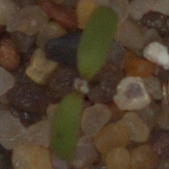
Label: fat_hen